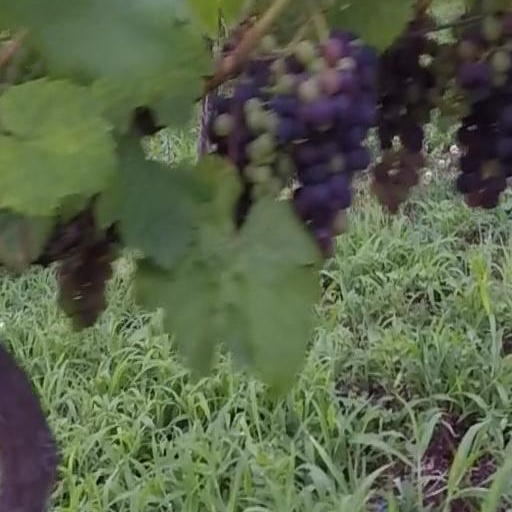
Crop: grape